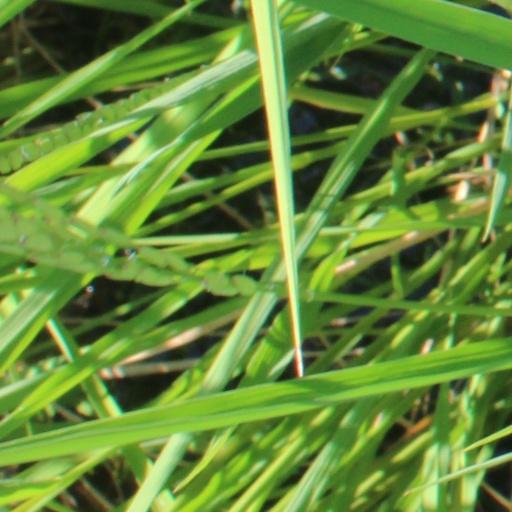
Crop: rice